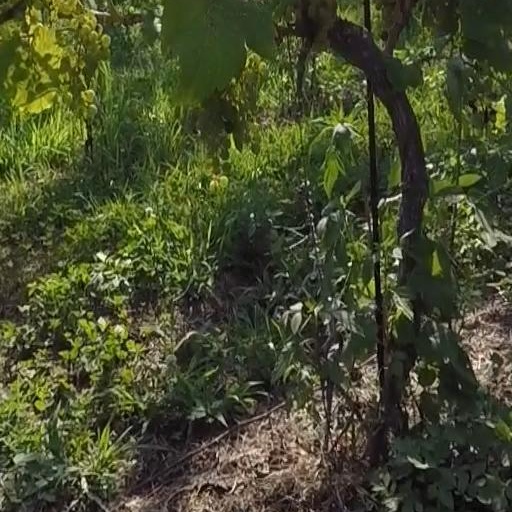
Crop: grape